Tak Yuet Lau

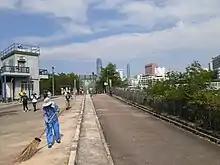
Tak Yuet Lau Police Post near the Ng Tung River, in the Lo Wu area of Hong Kong. The Shenzhen skyline is visible in the background.

Tak Yuet Lau is a village in the Lo Wu area of North District, Hong Kong.